General Motors Rotary Combustion Engine

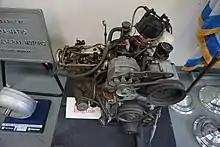
A General Motors rotary engine at the Ypsilanti Automotive Heritage Museum

The General Motors Rotary Combustion Engine (GMRCE) is an internal combustion Wankel engine which uses a rotary design to convert pressure into a rotating motion instead of using reciprocating pistons. In November 1970, GM paid $50 million, ($ in dollars ), for initial licenses to produce their version of the Wankel rotary engine, and GM President Ed Cole initially projected its release in three years. Chevrolet, with impetus from Pete Estes and John DeLorean, as well as Ed Cole worked on the Wankel. Bob Templin was the chief executive in charge of rotary-engine research at the GM Tech Center in Warren, Michigan, but Ed Cole would leave his office in Detroit twice a week for the trip to Warren, taking charge of the program. The engine was initially targeted for an October 1973 introduction as a 1974 Chevrolet Vega option.